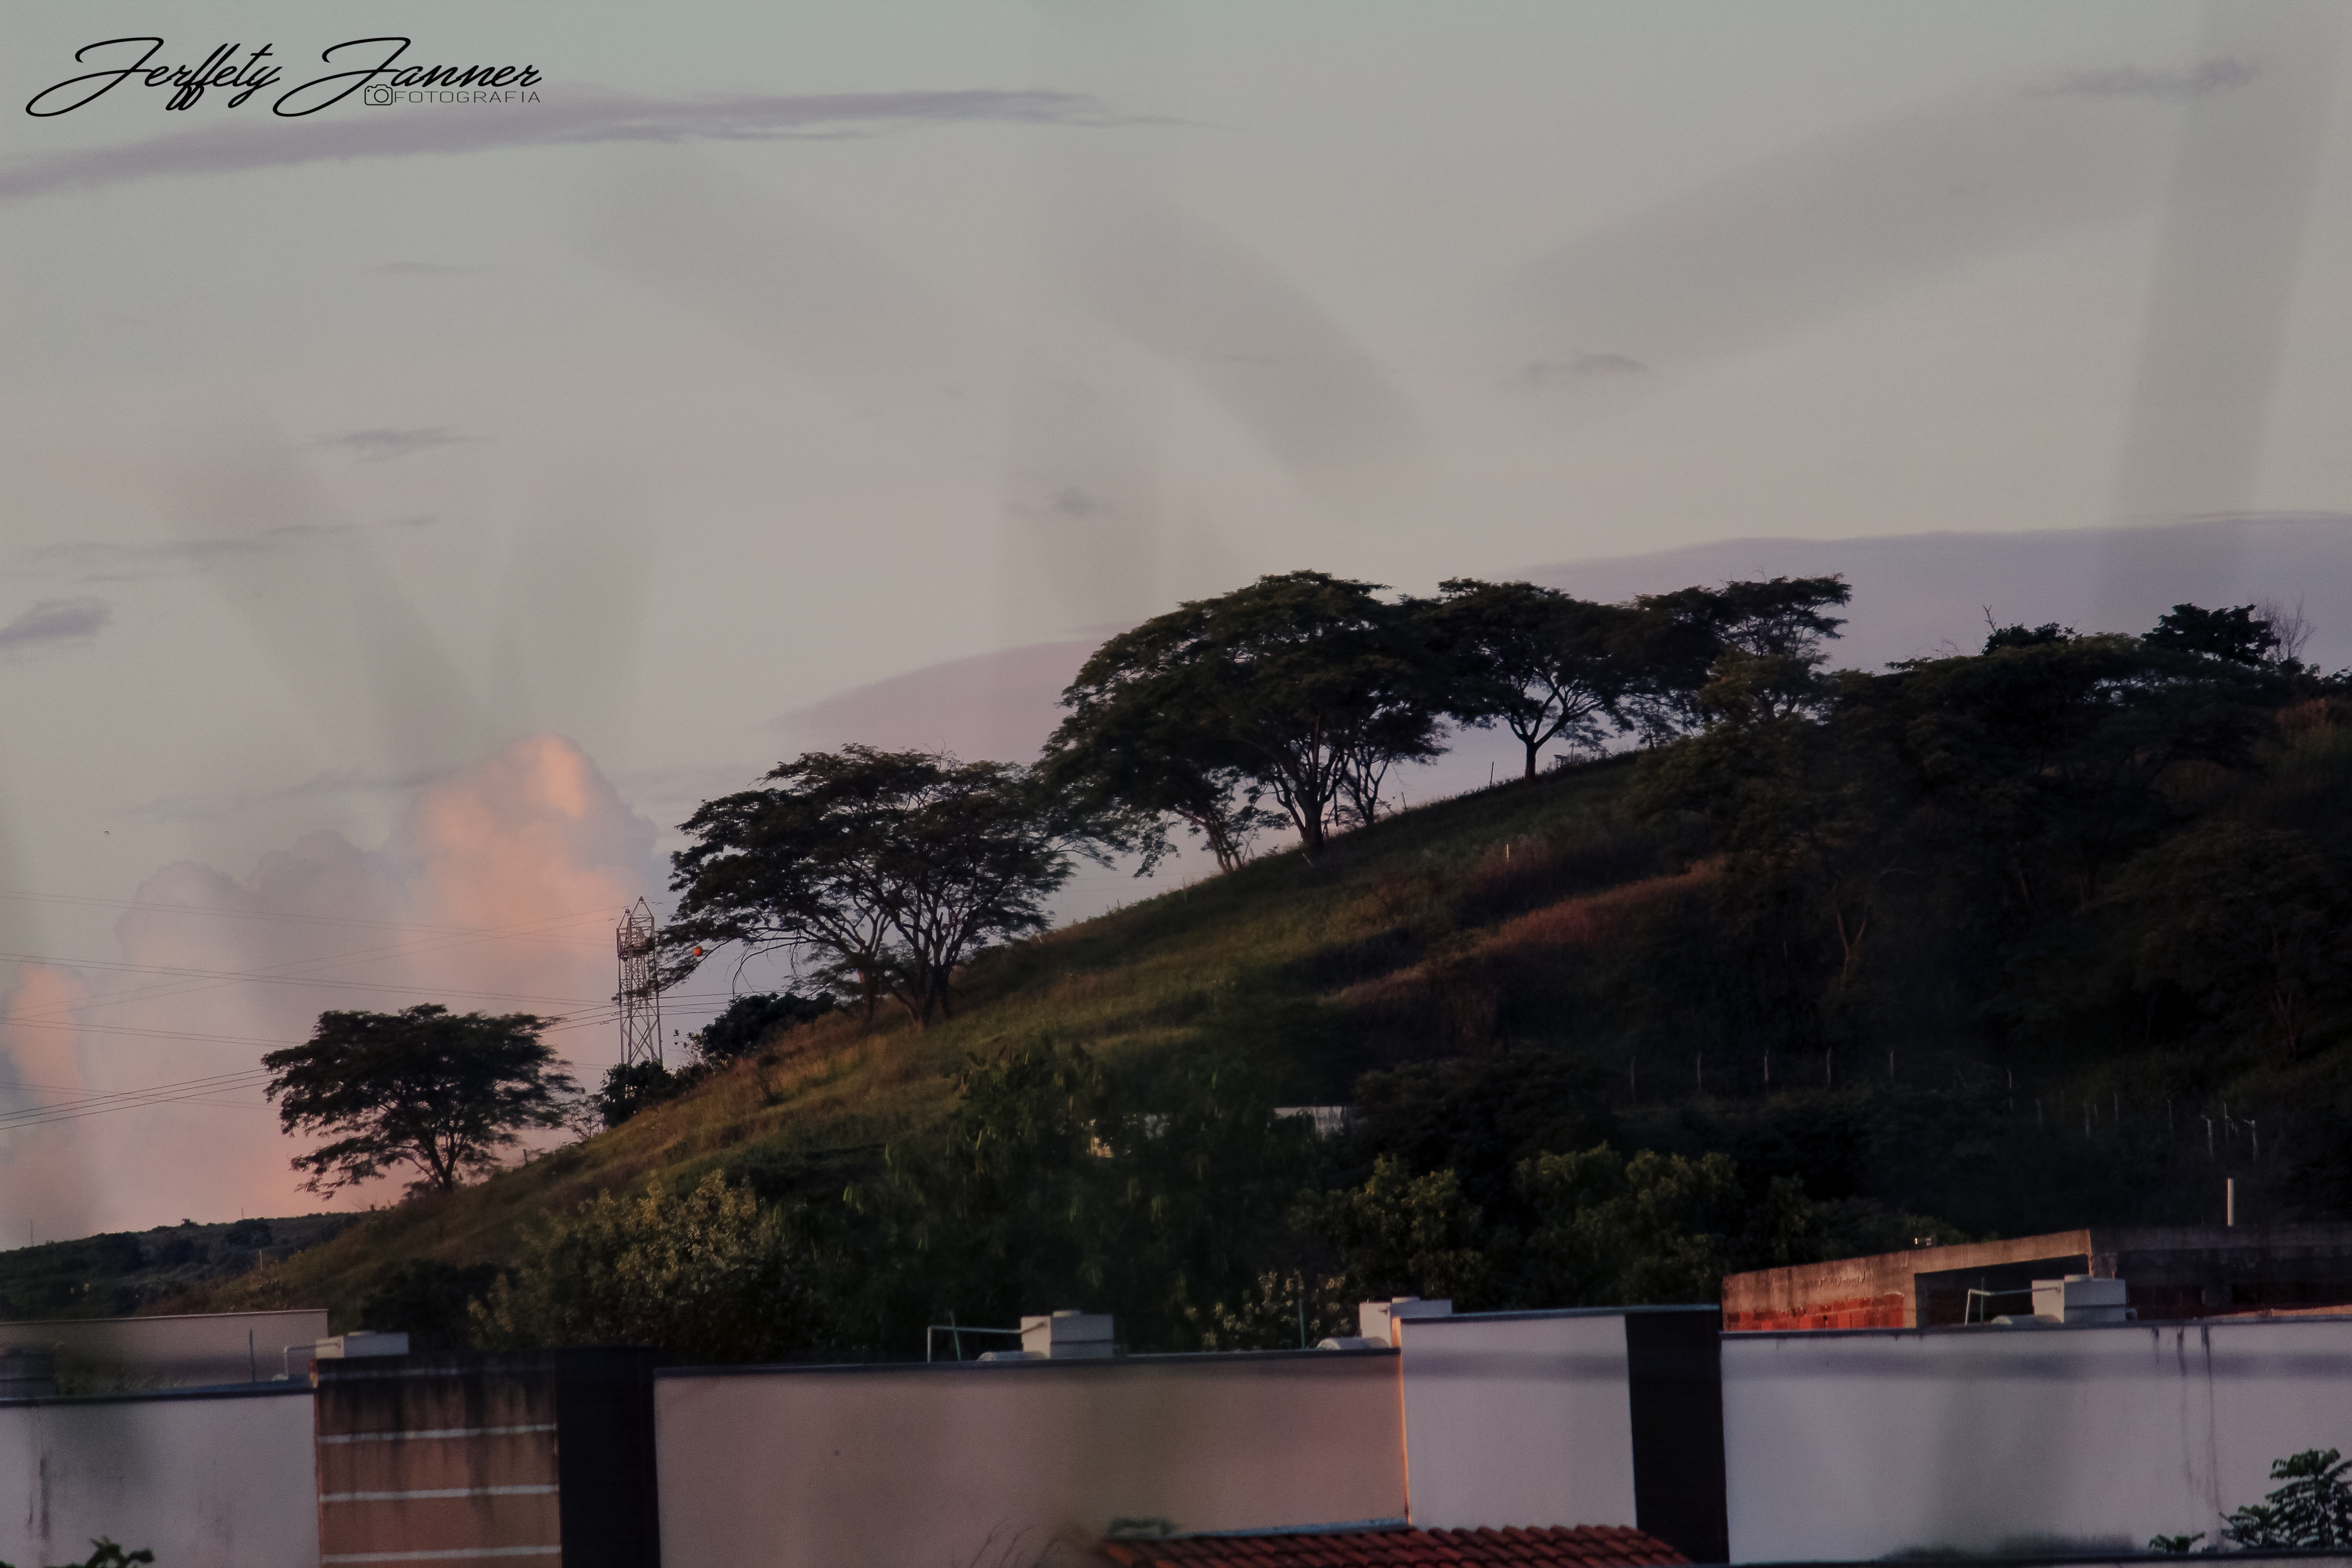
morro, sky, cloud, tree, phenomenon, mountain, meteorological phenomenon, landscape, vehicle